The Parts You Lose

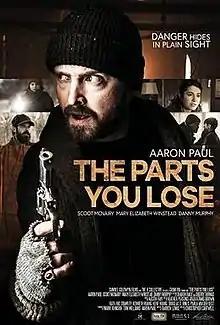
Film poster

The Parts You Lose is a 2019 American thriller film starring Aaron Paul and Danny Murphy as a fugitive criminal and a deaf boy who befriend one another. Mary Elizabeth Winstead and Scoot McNairy also star as the boy's parents. The film is directed by Christopher Cantwell based on a screenplay by Darren Lemke. The H Collective financed Gran Via's production of the film. Filming took place in Winnipeg, Canada. "The Parts You Lose" had its world premiere on March 14, 2019 at the 2019 Sun Valley Film Festival in Sun Valley, Idaho. Samuel Goldwyn Films released the film commercially in the United States on October 4, 2019.